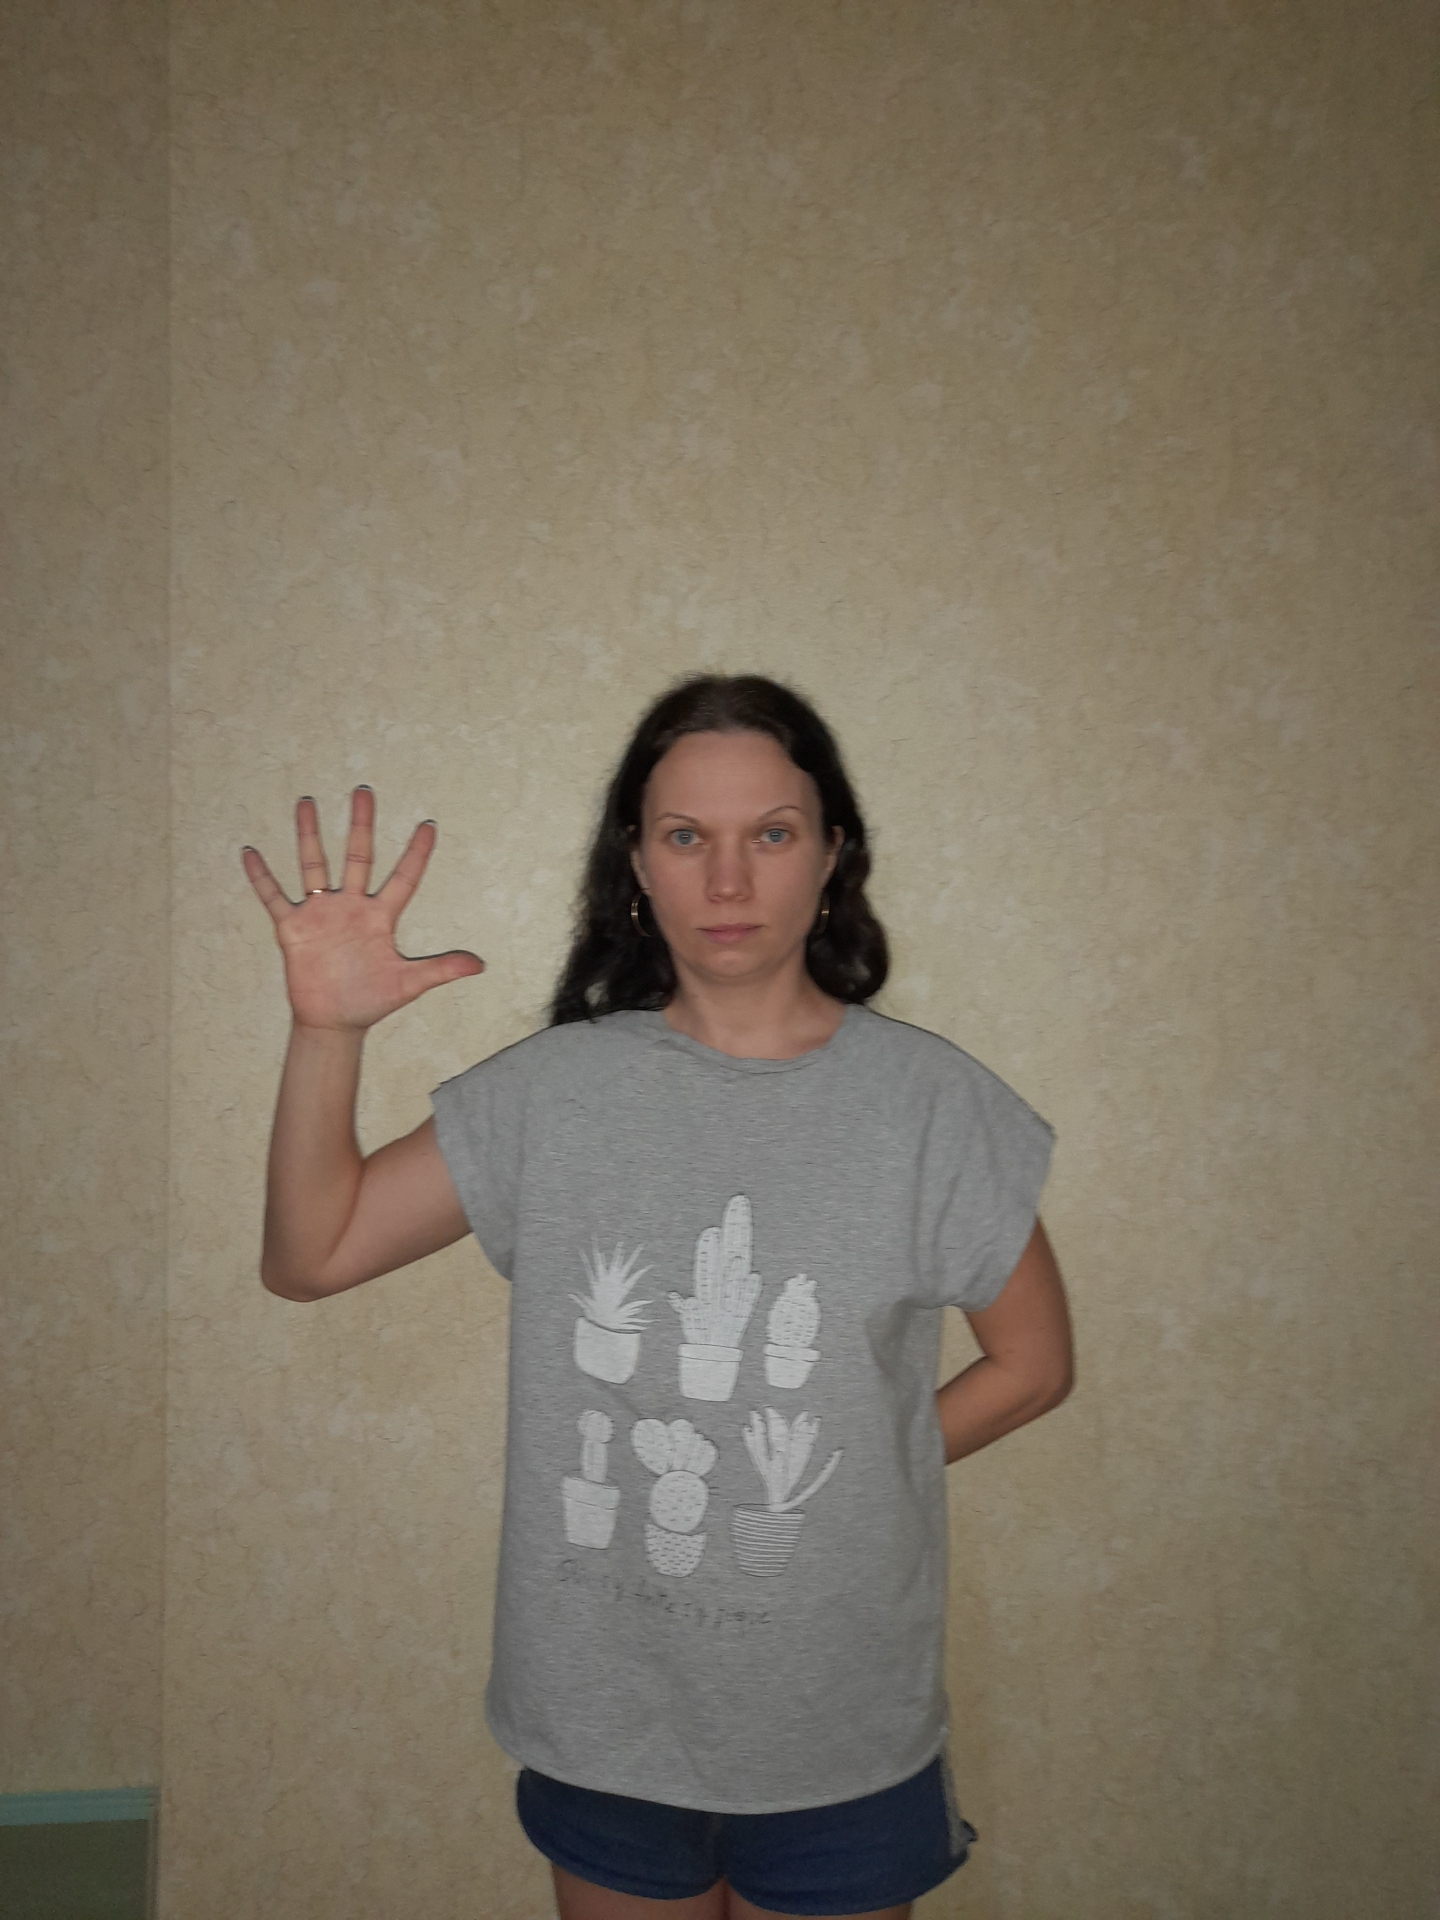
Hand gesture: palm